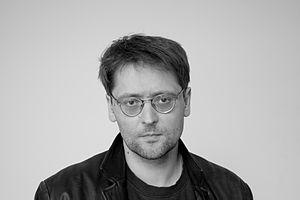
Alexandre Skorobogatov, né en 1963 à Grodno, est un romancier russe résidant actuellement à Anvers, Belgique.